François de Curel

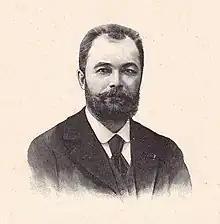
François, Vicomte de Curel.

François, vicomte de Curel (10 June 1854 – 26 April 1928), French dramatist, was born at Metz, Moselle.